Describe the emotion expressed in this image:  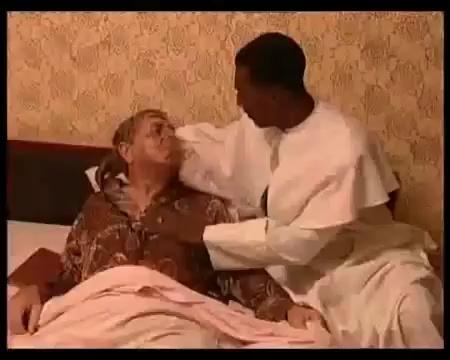
This person displays Fear, valence and arousal with low intensity.